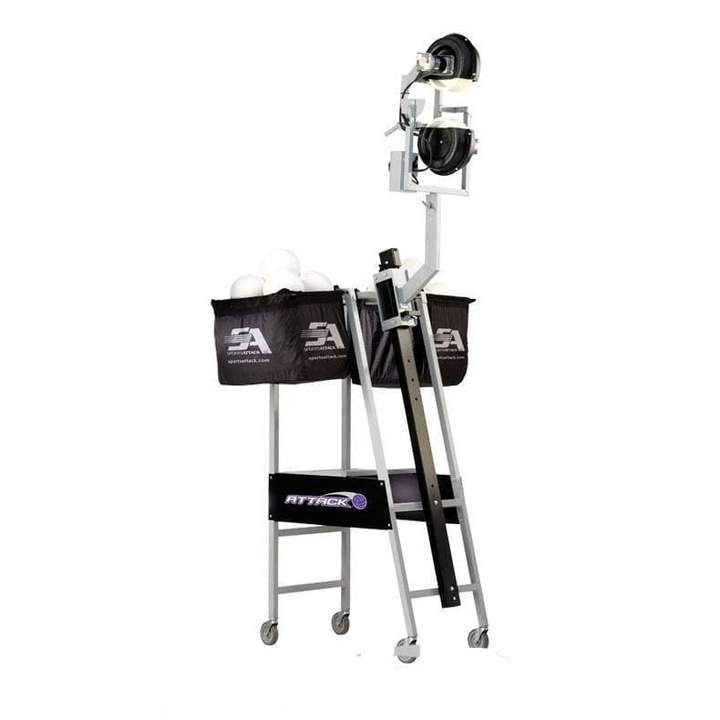
Sports Attack Attack Volleyball Pitching Machine - 120-1100 (90V - 3181-4770-1)
SportsAttack Attack Volleyball Pitching Machine (90V) SportsAttack Attack Volleyball Pitching Machine (90V) Overview The Attack is a heavy-duty volleyball pitching machine built for the men's game. It delivers accurate, repeatable serves, sets, and spikes at game-like speeds and trajectories so teams can get thousands of quality reps each practice. The unit is rugged, portable through standard doors, and designed to be operated safely by an assistant so coaches can work directly with players. Benefits Get more useful reps per practice — consistent delivery speeds and angles mean less downtime and more skill work. Improve players' real-match readiness by practicing against realistic serves, jump serves, spikes, and soft sets. Free the coach to teach at the net — the machine can be run by an assistant, player, or parent. Save on ball replacement — wide, soft gripping wheels reduce wear and extend ball life. Store and move it easily — fits through standard doors and into common SUVs or trucks, and has locking casters for stability on court. Features Two extra-wide 4" polyurethane throwing wheels with contoured shape to distribute contact forces evenly. Variable spin delivery — produces sharp topspins and breaking floaters to simulate match serves and attacks. Realistic serving and jump-serve speeds (Attack model up to 80 MPH) and adjustable release height for men's play. Accurate, consistent soft sets with no spin at realistic setting heights. Horizontal and vertical throwing head movement to aim deliveries across the court and create game-like drills. Locating pins on the shaft for instant positioning of the throwing head from setting to serving heights. Two variable-speed motors directly driving the throwing wheels for rapid recovery between shots. 16-gauge diamond-plate platform for secure footing and a powder-coated steel frame for corrosion resistance and durability. Locking casters for portability and stability; throwing head is removable for storage in open gym spaces. Includes one ball bag and frame; machine ships in two boxes via freight. Specifications Model: Attack (90V) Weight: 220 lb Shipping weight: 200 lb (ships in 2 boxes) Ball release point range (Attack): 6' 0" to 9' 3" Serving speed (Attack): up to 80 MPH (other models vary) Spiking: over men's and women's net Setting: yes — realistic setting heights and consistent soft sets Spin options: topspins to floaters Location control: instant horizontal aiming Throwing wheel size: 10" diameter, 4" wide (soft white polyurethane gripping surface) Motors: two variable-speed motors directly driving throwing wheels Platform height (Attack): 36" Frame: powder-coated, rust-resistant steel tubing Platform surface: 16-gauge diamond plate, non-slip Portability: fits through a standard doorway and into most standard SUVs or pickup trucks; locking casters for on-court mobility Dimensions (approximate, depending on head position): configured to fit through a 3' door; height varies with head position (Attack typical range shown on specifications) Electrical requirements: 110V standard; 220/240V also available Included accessories: 1 ball bag and the machine frame Shipping note: allow 12–16 business days for SportsAttack products to ship
Brand: Sports Attack
Category: Sporting Goods > Athletics > Volleyball > Volleyball Training Aids > Volleyball Ball Machines